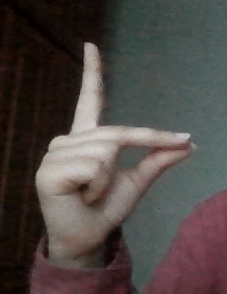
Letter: ta